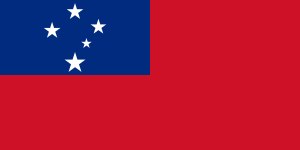
Samoas flag
Samoas flag.